Jewels of Margaret Tudor

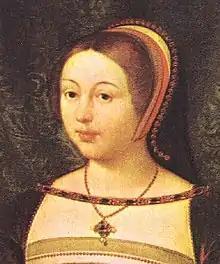
Margaret Tudor, Daniël Mijtens, Royal Collection

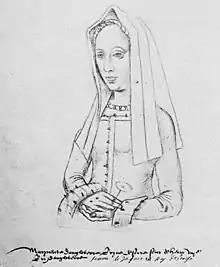
Drawing of Margaret Tudor from the 16th-century Recueil d'Arras

Several documents list the jewels of Margaret Tudor, daughter of Henry VII of England and Elizabeth of York. Margaret married James IV of Scotland in 1503.